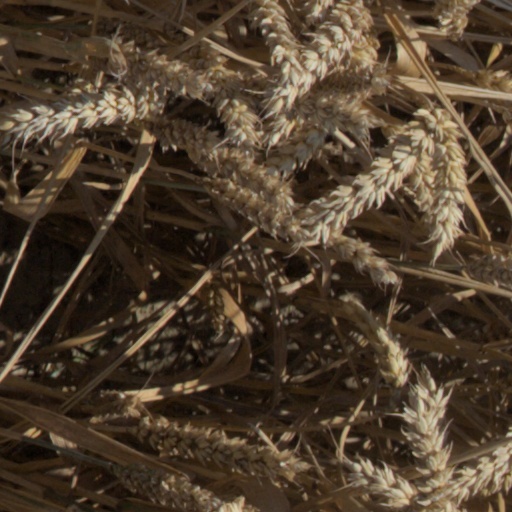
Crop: wheat